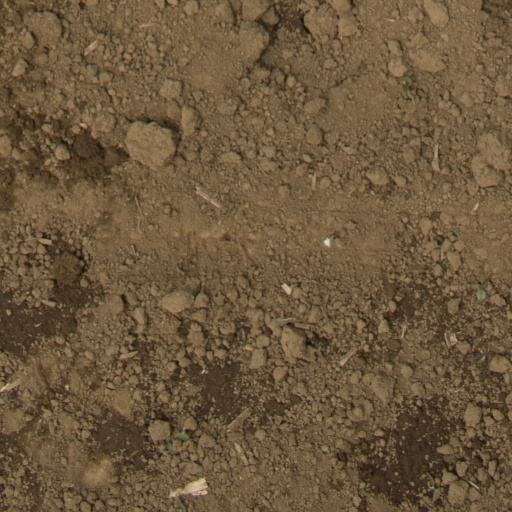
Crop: Jerusalem artichoke